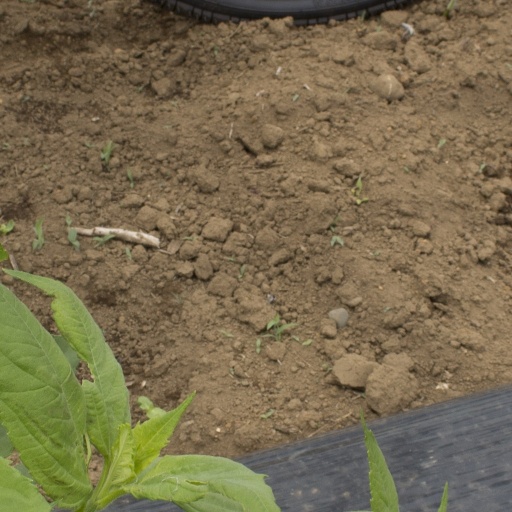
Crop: Jerusalem artichoke